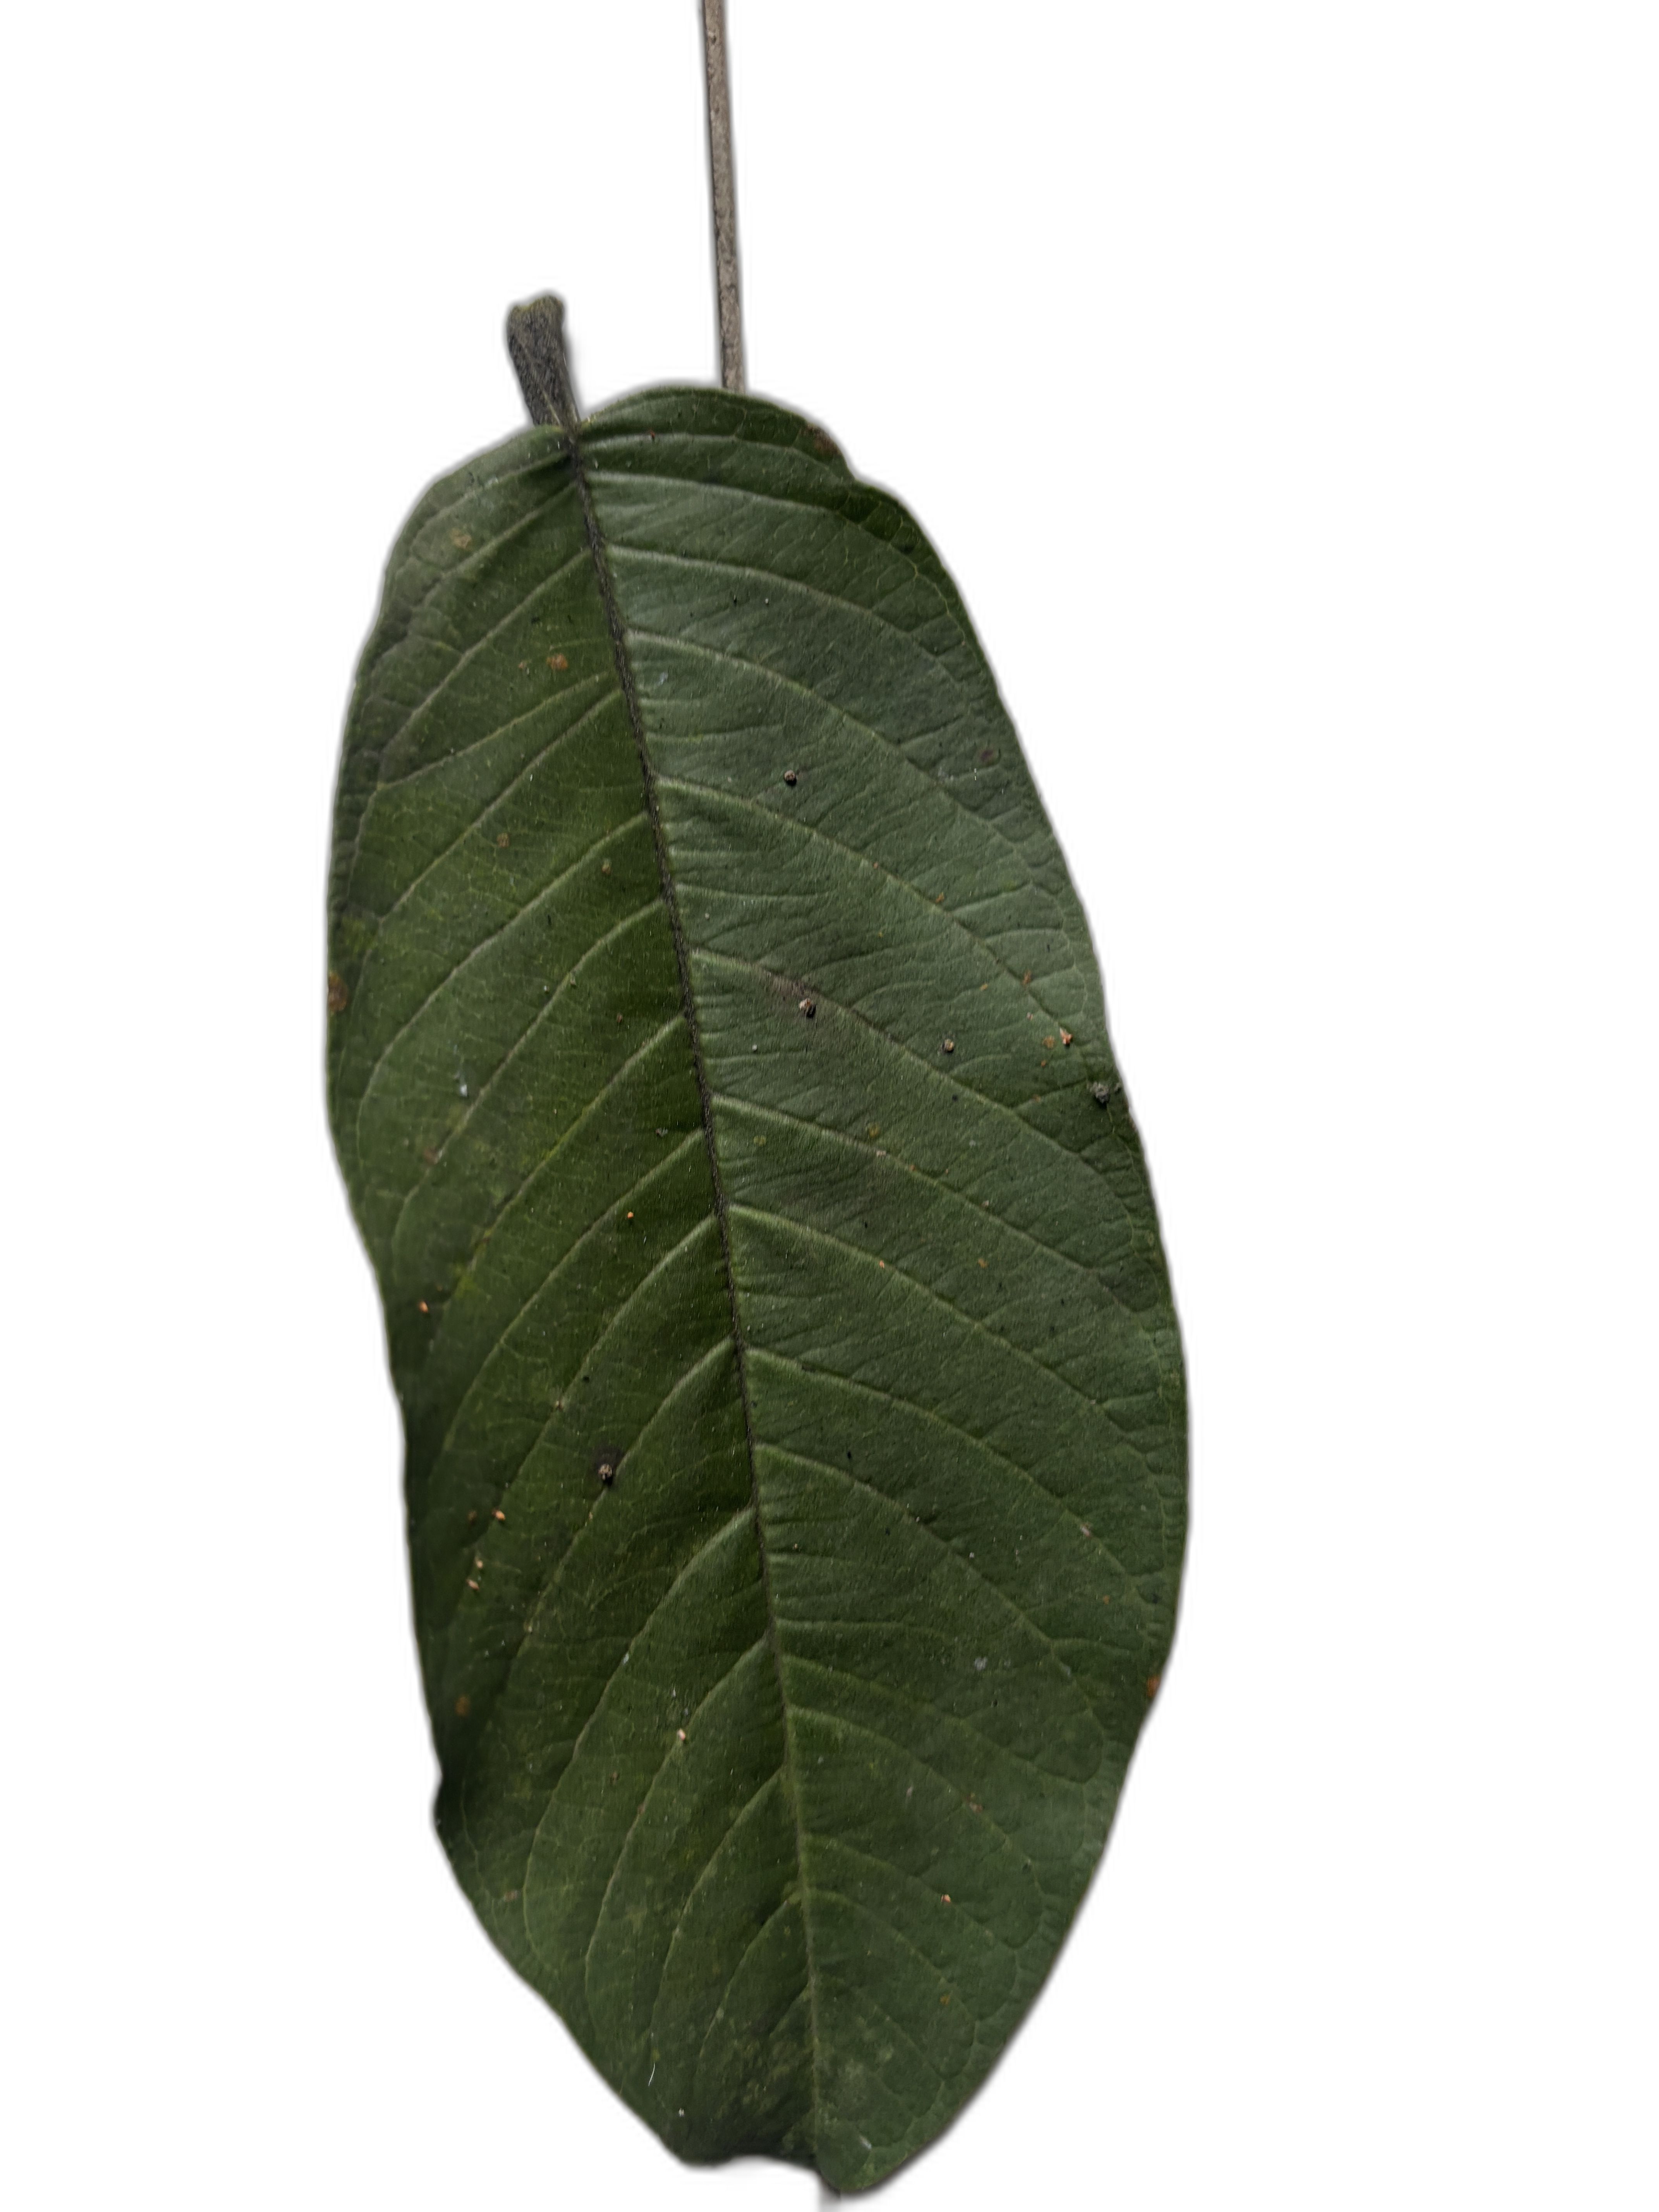
Plant part: leaf
Disease: Healthy